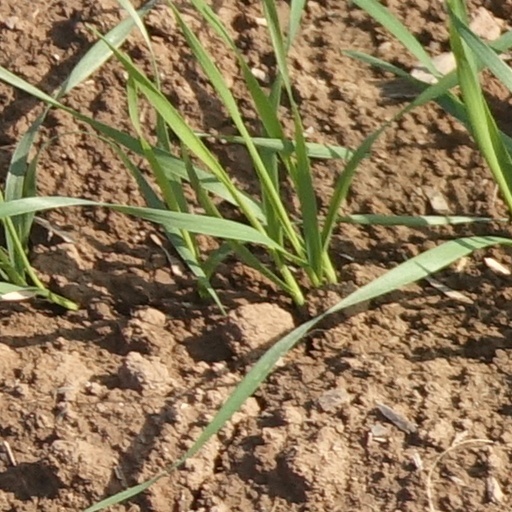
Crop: wheat